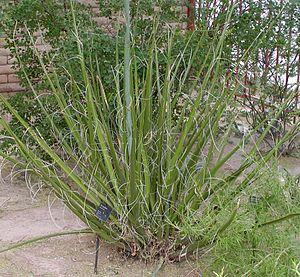
Hesperaloe est un genre de plantes monocotylédones de la famille des Xanthorrhoeaceae.